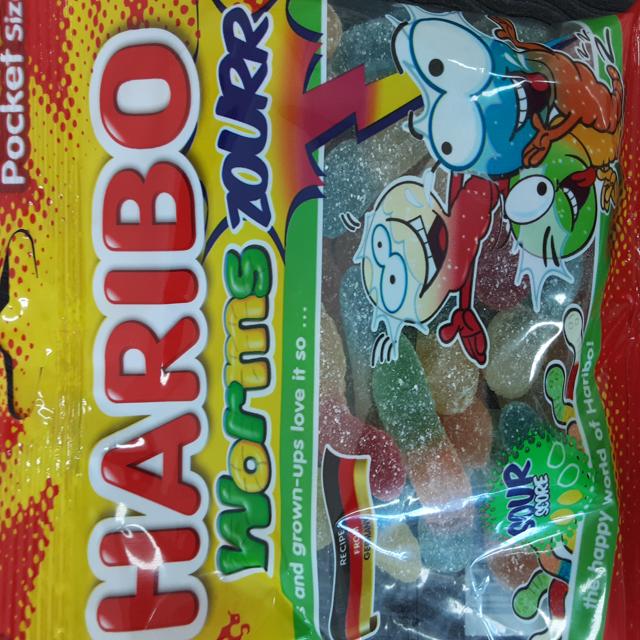
Label: plastics